Avittom Thirunal Balarama Varma

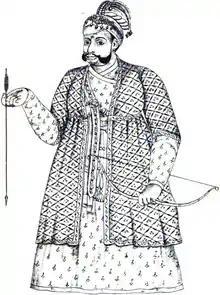

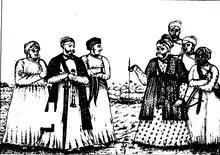
The Maharaja and his attendants

Avittom Thirunal Bala Rama Varma (c. 17827 November 1810) was a ruler of the Indian princely state of Travancore from 1798 to 1810, succeeding his uncle Maharajah Dharma Raja on 12February 1798. His reign was a time of disturbances and internal and external problems. The revolt of Velu Thampi (who as Dewan negotiated the formal alliance between Travancore and the British East India Company) occurred during his rule. His great-granddaughter was the wife of Visakham Thirunal. Two ranis were adopted during the reign of Dharma Raja. They were Bharani Thirunal Parvathi Bayi and Uthram Thirunal Umayamma Bayi as the sisters of Avittom Thirunal. These princesses were the daughters of Chathayam Nal Mahaprabha Amma.